People's Liberation Army

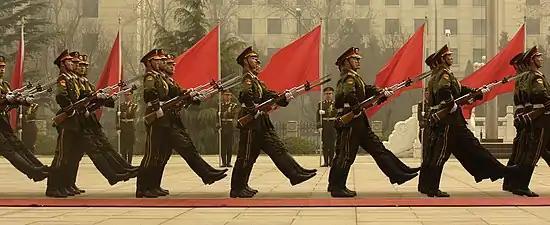
The PLA Honor Guard in Beijing, 2007

Former CMC chairman Jiang in 1990 called on the military to "meet political standards, be militarily competent, have a good working style, adhere strictly to discipline, and provide vigorous logistic support". The 1991 Gulf War provided the Chinese leadership with a stark realization that the PLA was an oversized, almost-obsolete force. The USA's sending of two aircraft carrier groups to the vicinity of Taiwan during the Third Taiwan Strait Crisis prompted Jiang to order a ten-year PLA modernization program.